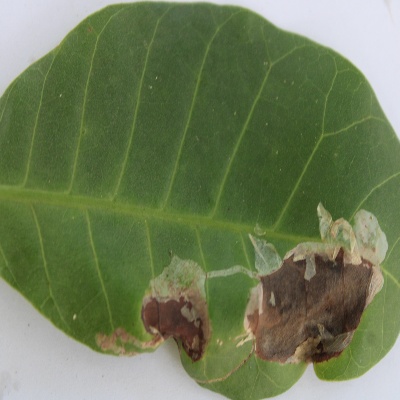
Crop: Cashew
Condition: leaf miner